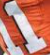
Number: 1